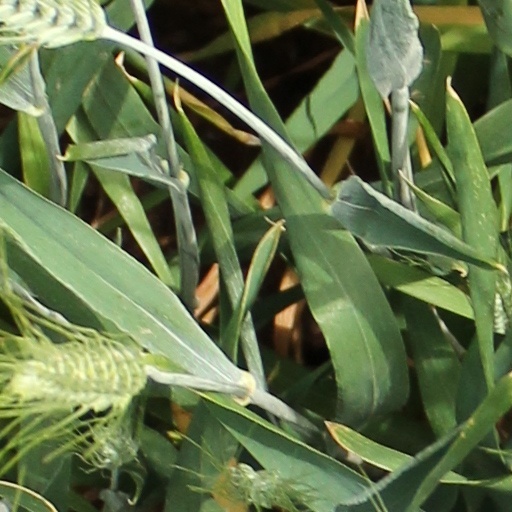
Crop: wheat